Cape Peninsula

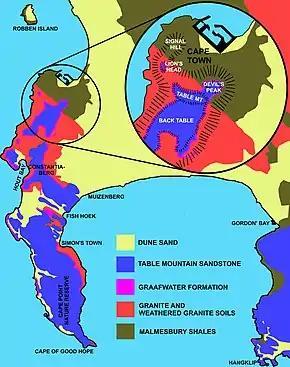
Geology of the Cape Peninsula, showing where the Malmesbury Group and Cape Granite rocks and weathered soils are exposed, and overlain by the Cape Supergroup. The hard, erosion resistant Cape Supergroup form the mountains of the Peninsula.

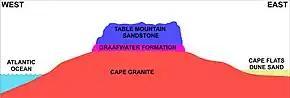
Schematic West-East geological cross section through the Cape Peninsula to illustrate its general structure. It closely resembles a W–E section through the Back Table, immediately south of Table Mountain, but is not to scale. The height of the "plateau" varies from 1000 m on Table Mountain, in the north, to about 150 m close to Cape Point, 50 km to the south. The colour-coding is the same as on the geological map on the left. Kirstenbosch Botanical Gardens, and all the major wines estates on the Peninsula are situated on the fertile (weathered) granite slopes on the east side of the mountain.

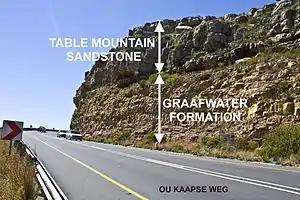
A view of the cutting at the second hairpin bend on Ou Kaapse Weg, as it winds on to the Silvermine Plateau. The transition between the lowermost layer of the Table Mountain Group on the Cape Peninsula - the Graafwater Formation - and the layer above it, the Table Mountain Sandstone or Peninsula Formation, can be clearly seen. The photograph was taken at an elevation of 250 m.

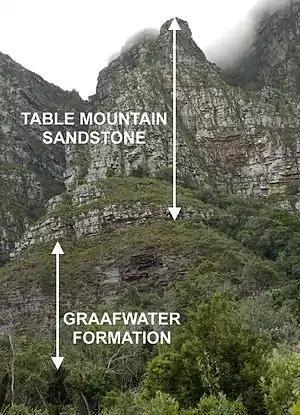
A view of the eastern crags (or cliffs) of Table Mountain and Devils Peak as seen from Newlands Forest, above the University of Cape Town. The two layers of the Table Mountain Group which are represented on the Cape Peninsula, namely the Graafwater Formation and the Table Mountain Sandstone or Peninsula Formation, can readily be distinguished. The remaining layer, the Pakhuis Formation, occurs as a tiny remnant at Maclear's Beacon on the top of Table Mountain, not visible in the photograph. The granite basement on which the Table Mountain Group rests on the Cape Peninsula is obscured by the forest in the foreground.

The Cape Peninsula is underlain by the oldest rocks in the area, the Malmesbury Group, and the granite intrusions of the "Peninsula pluton".